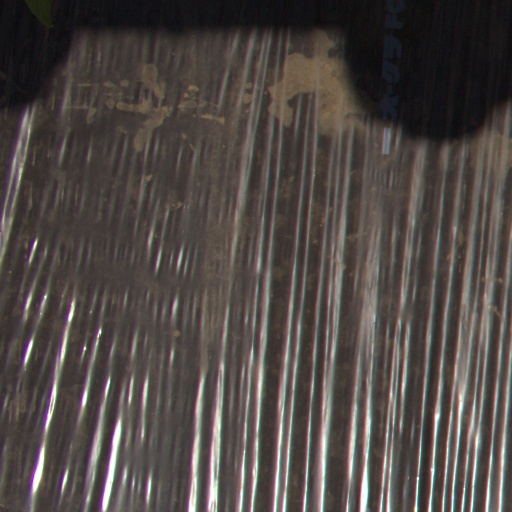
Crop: Jerusalem artichoke